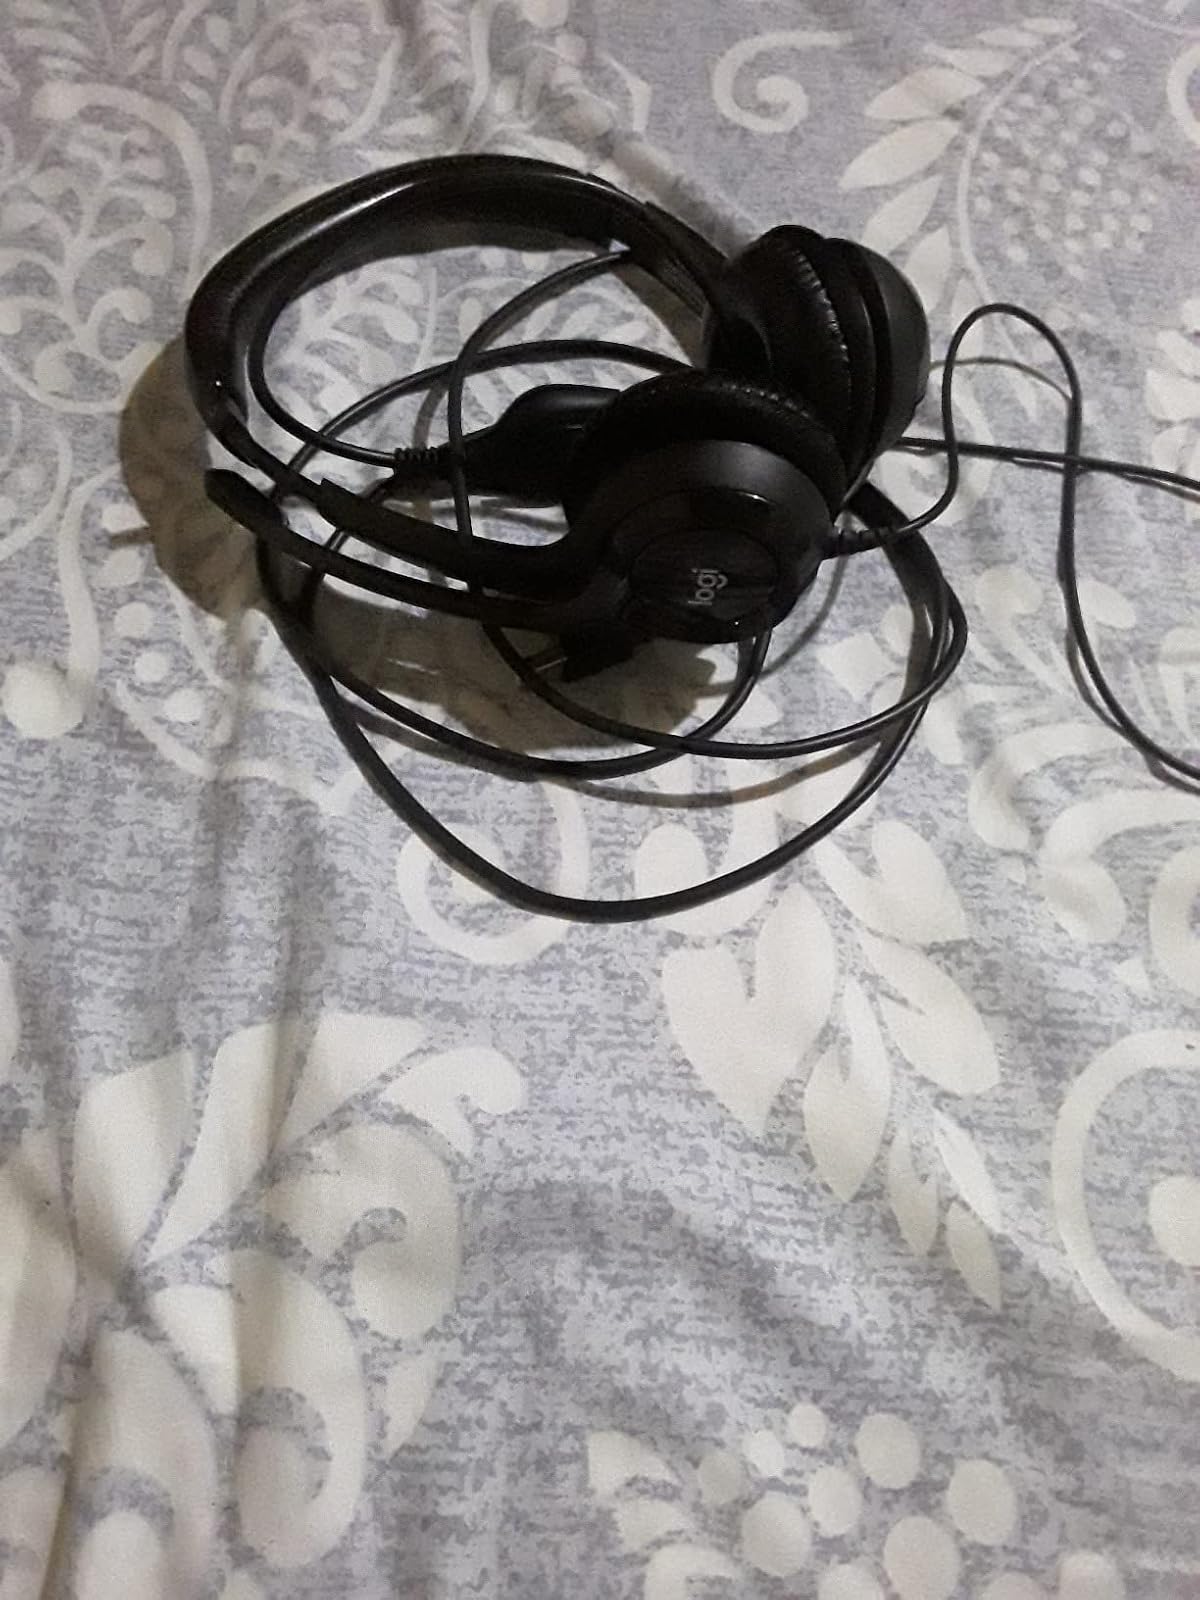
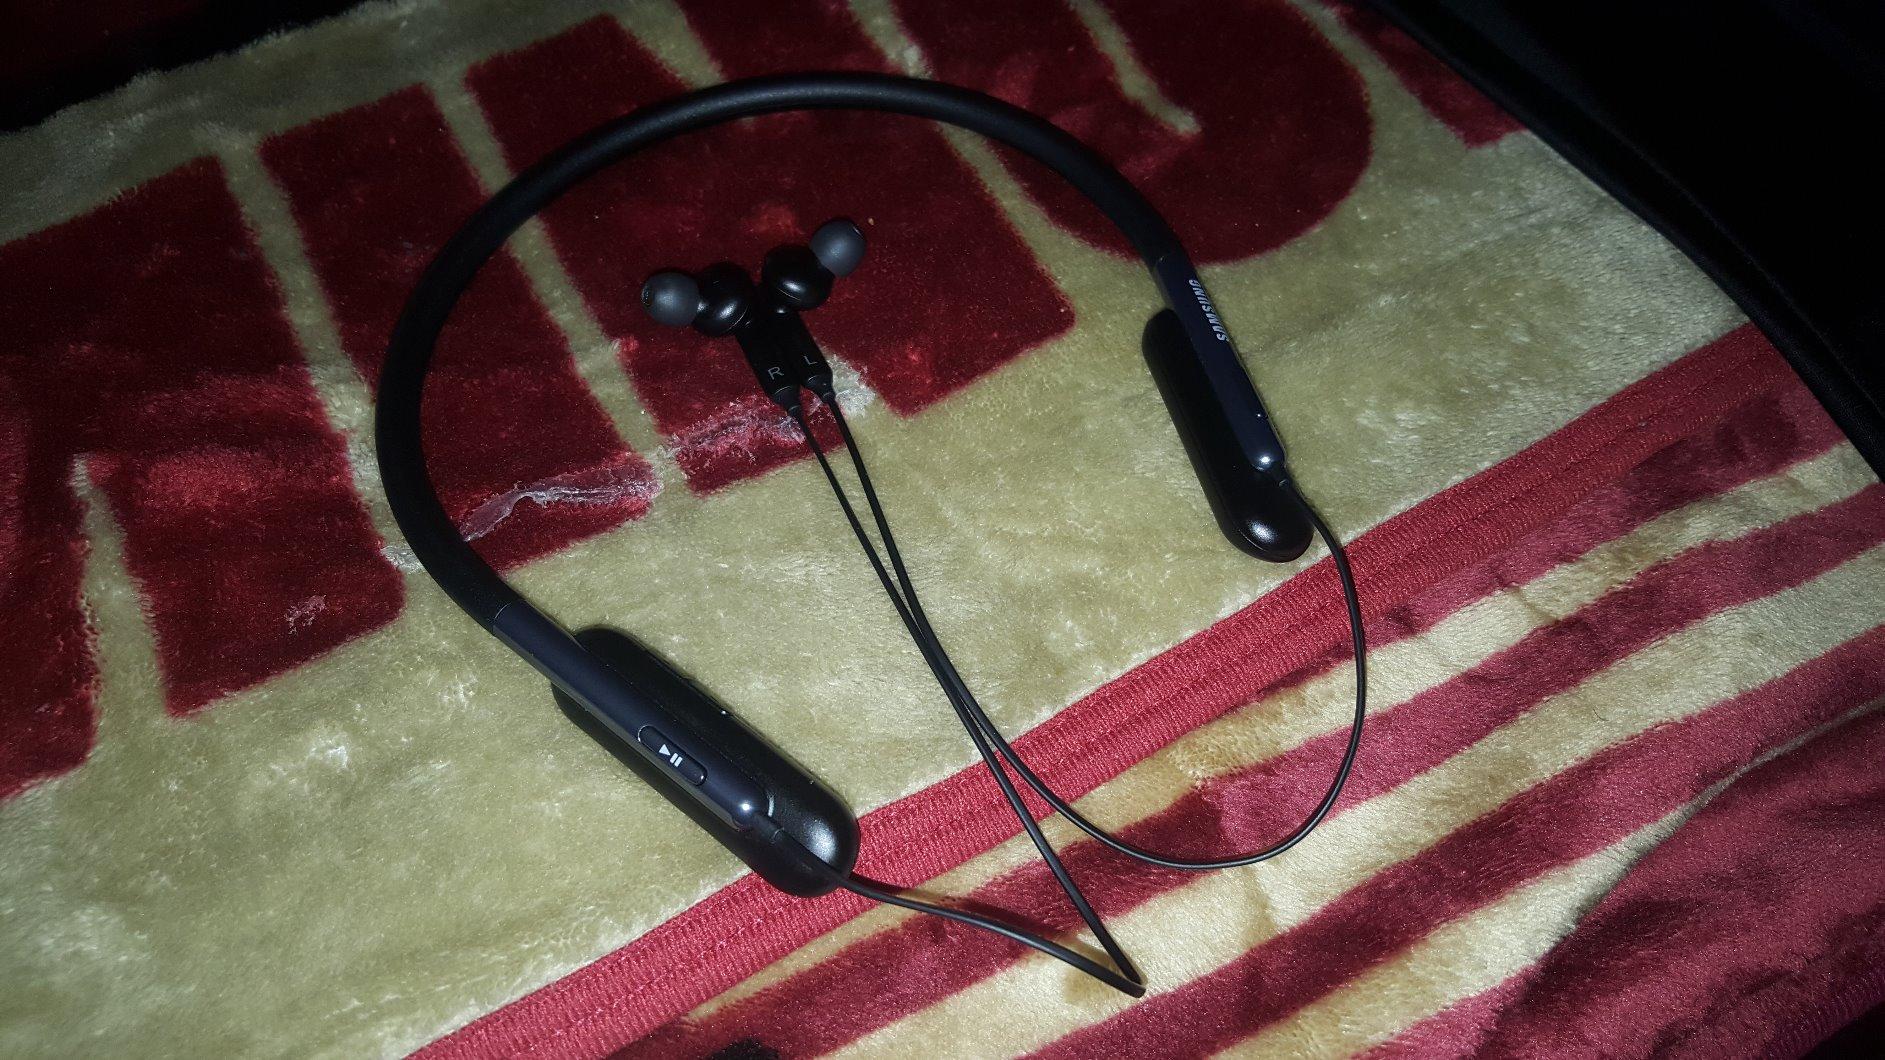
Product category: headphones
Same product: no